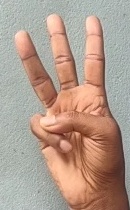
ASL sign: W